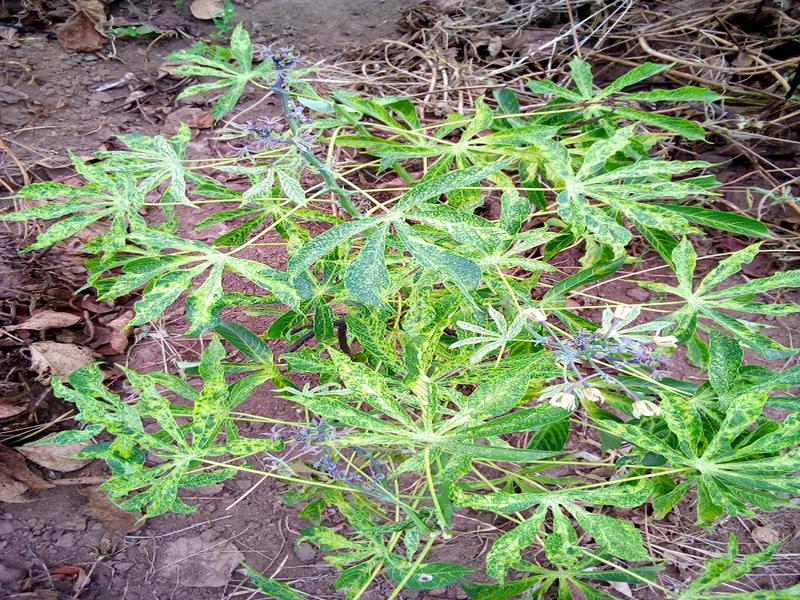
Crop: cassava
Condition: green_mottle